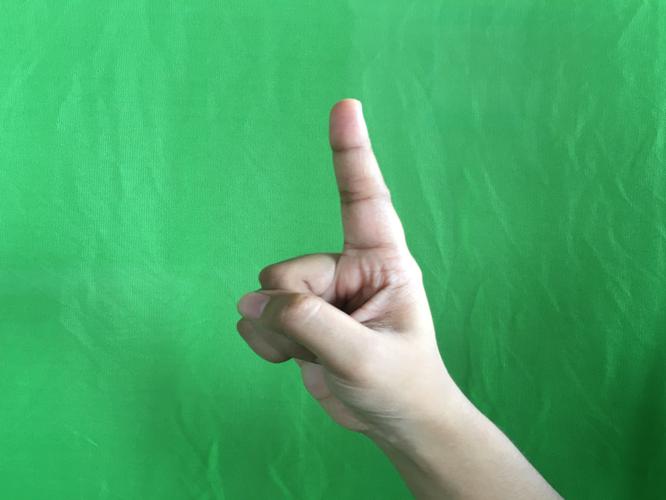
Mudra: Suchi
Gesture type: single_hand